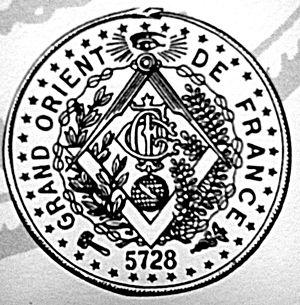
Sceau du Grand Orient de France.